Himarë

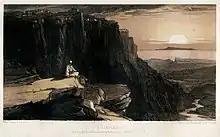
Sunset on the coast of Himarë depicted by Edward Lear, 24 October 1848.

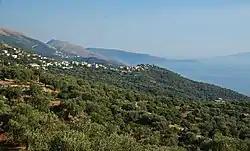
The village of Piqeras and the Albanian Riviera

The Orthodox-Albanian communities of the Himariots and Souliotes were often in conflict with Ali Pasha of Yanina. In 1797, Ali Pasha, the Muslim Albanian ruler of the "de facto" independent Pashalik of Yanina, led a raid on the town of Himarë because they supported his enemy, the Souliotes, and more than 6,000 civilians were slaughtered. Two years later, Ali Pasha tried to create good relations with the Himariots after declaring their enclave part of his emerging semi-independent state, by financing various public works and churches. A church he built near Himarë, opposite of the Porto Palermo (Panormos) Castle is the largest and most magnificent in the region and still stands today as a major tourist attraction. Ali Pasha's rule over Himarë lasted about 20 years until it was abruptly terminated by his murder at the hands of the Ottoman agents. Himarë subsequently reverted to its "status quo ante" of an enclave surrounded by Ottoman territory. To emphasize the region's special status, the terms that the Himariots had reached with Suleiman the Magnificent were inscribed on bronze tablets at the request of their leaders, who wanted to record the agreement on a durable medium. These tablets are preserved to this day in the Topkapi palace museum in Istanbul.